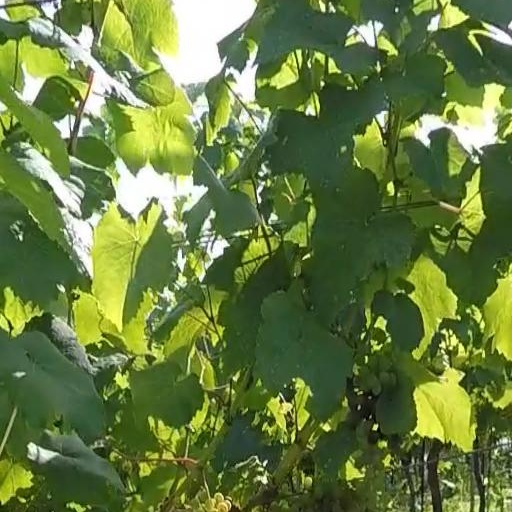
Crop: grape